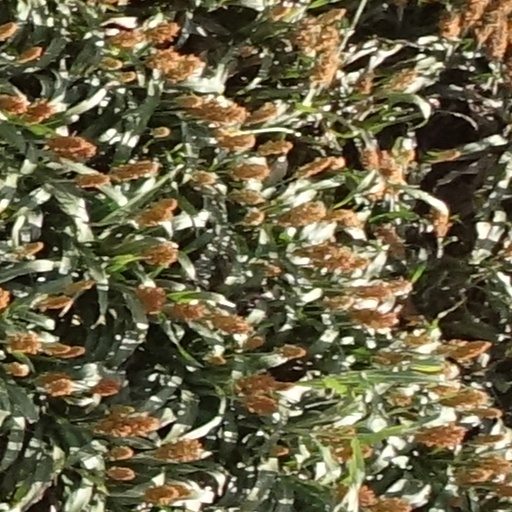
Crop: sorghum